AJ Odasso

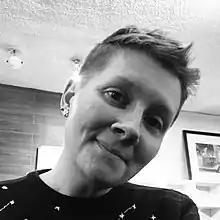
Odasso in 2019

AJ Odasso is an American queer, intersex, nonbinary author and poet with a published career dating back to 2005. They are also a six-time Hugo nominee in the Semi-Prozine category in their capacity as Senior Poetry Editor for the speculative fiction magazine, "Strange Horizons". An English Faculty member at San Juan College, Odasso holds a Master of Fine Arts degree in Creative Writing from Boston University, and they are currently enrolled in the Rhetoric & Writing doctoral program at the University of New Mexico.